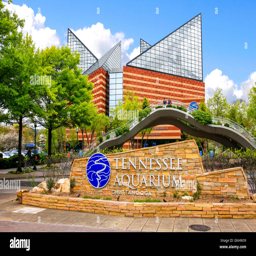
the welcome sign outside the building